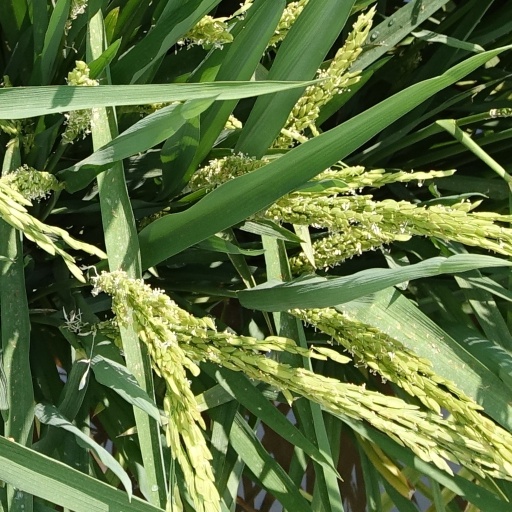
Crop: rice